Mohammed VI of Morocco

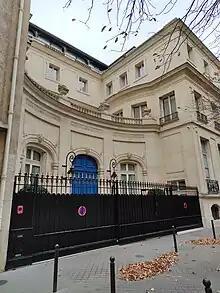
Private mansion in Paris, property of Mohammed VI.

SNI and ONA both owned stakes in Brasseries du Maroc, the largest alcoholic beverage manufacturer and distributor of brands such as Heineken in the country. In March 2018, the SNI adopted its current name, Al Mada.